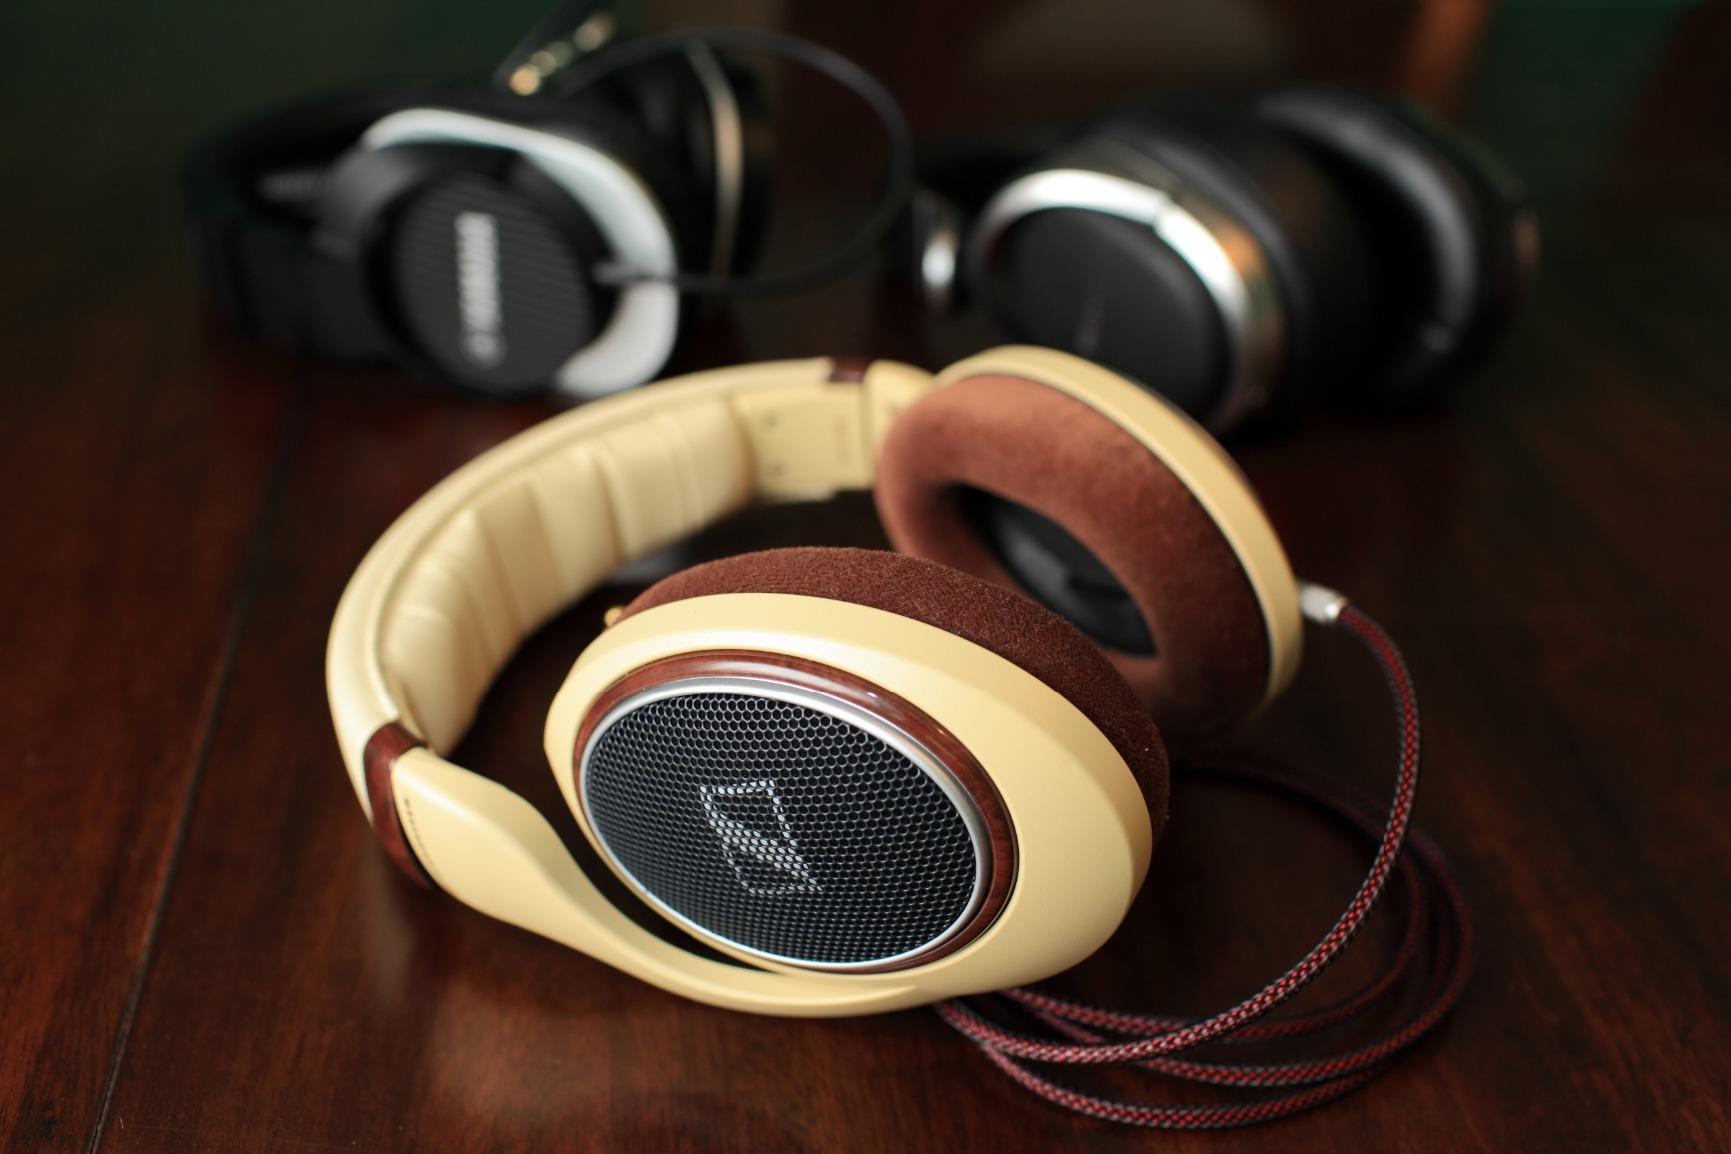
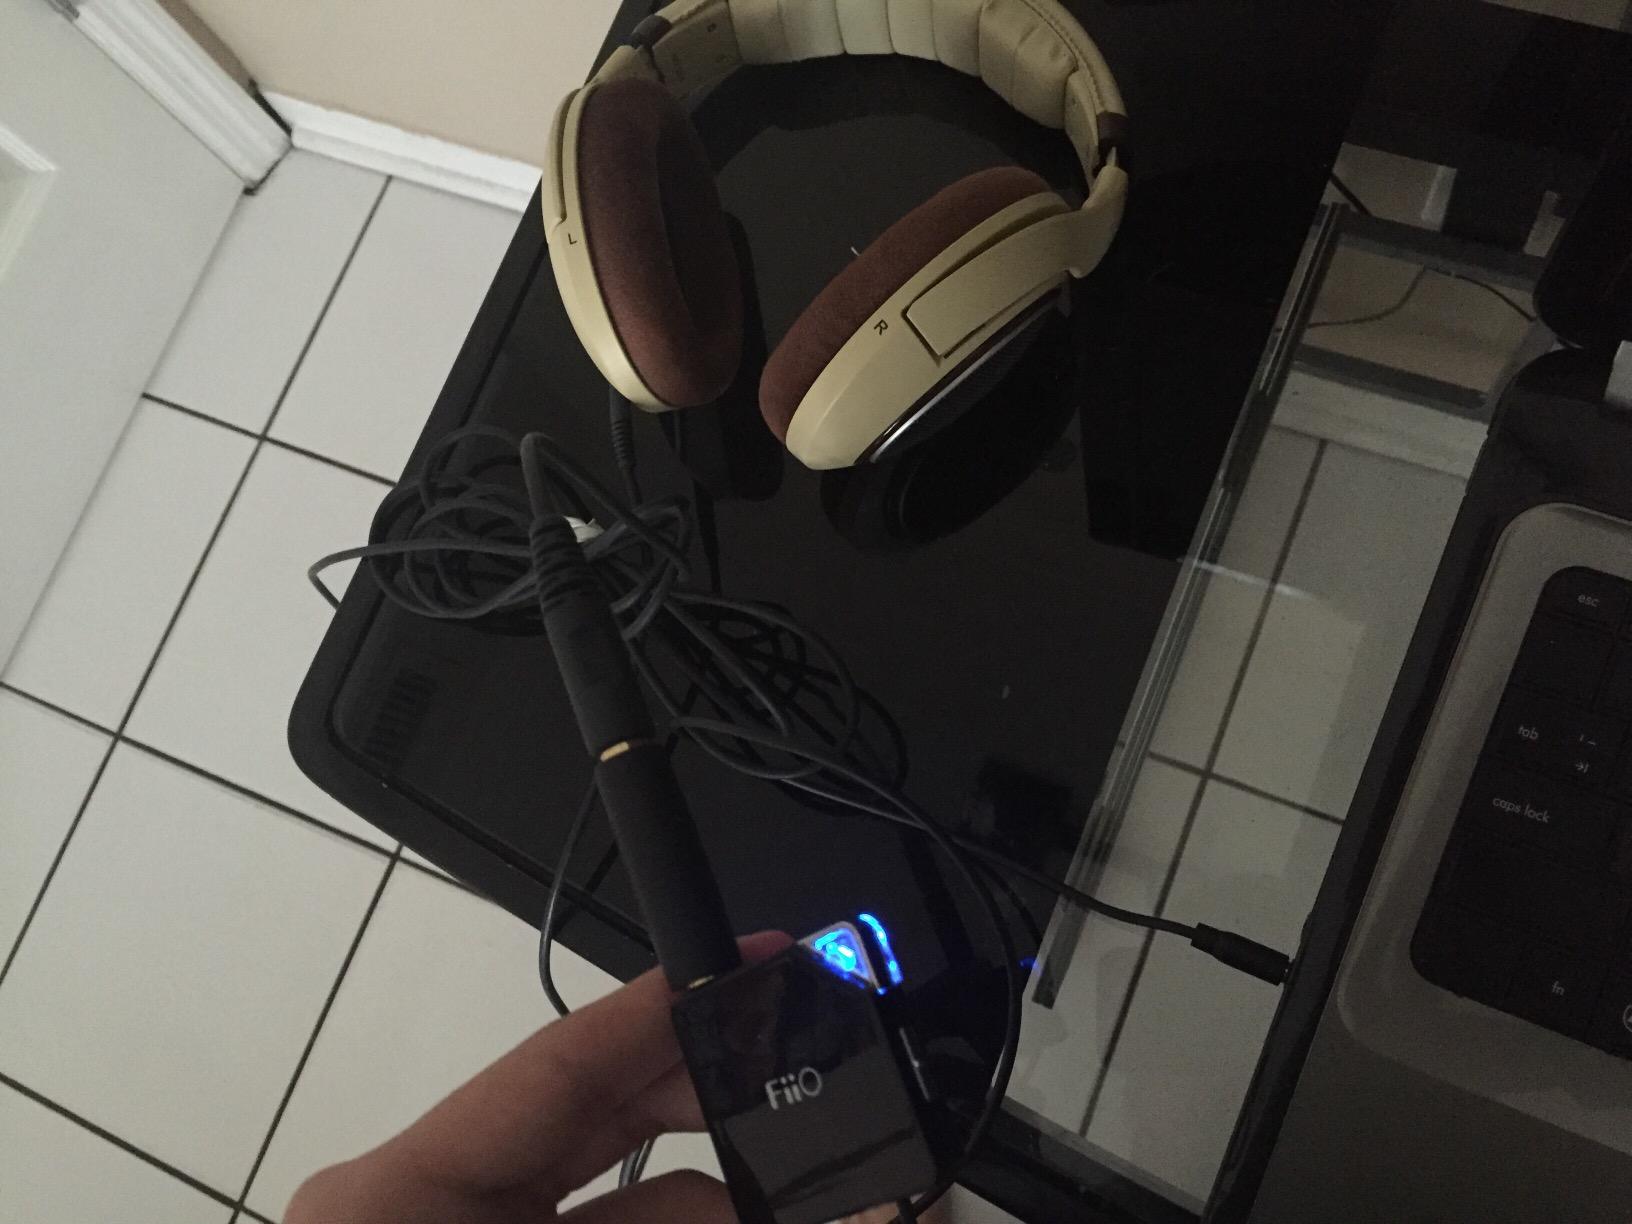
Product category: headphones
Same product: yes